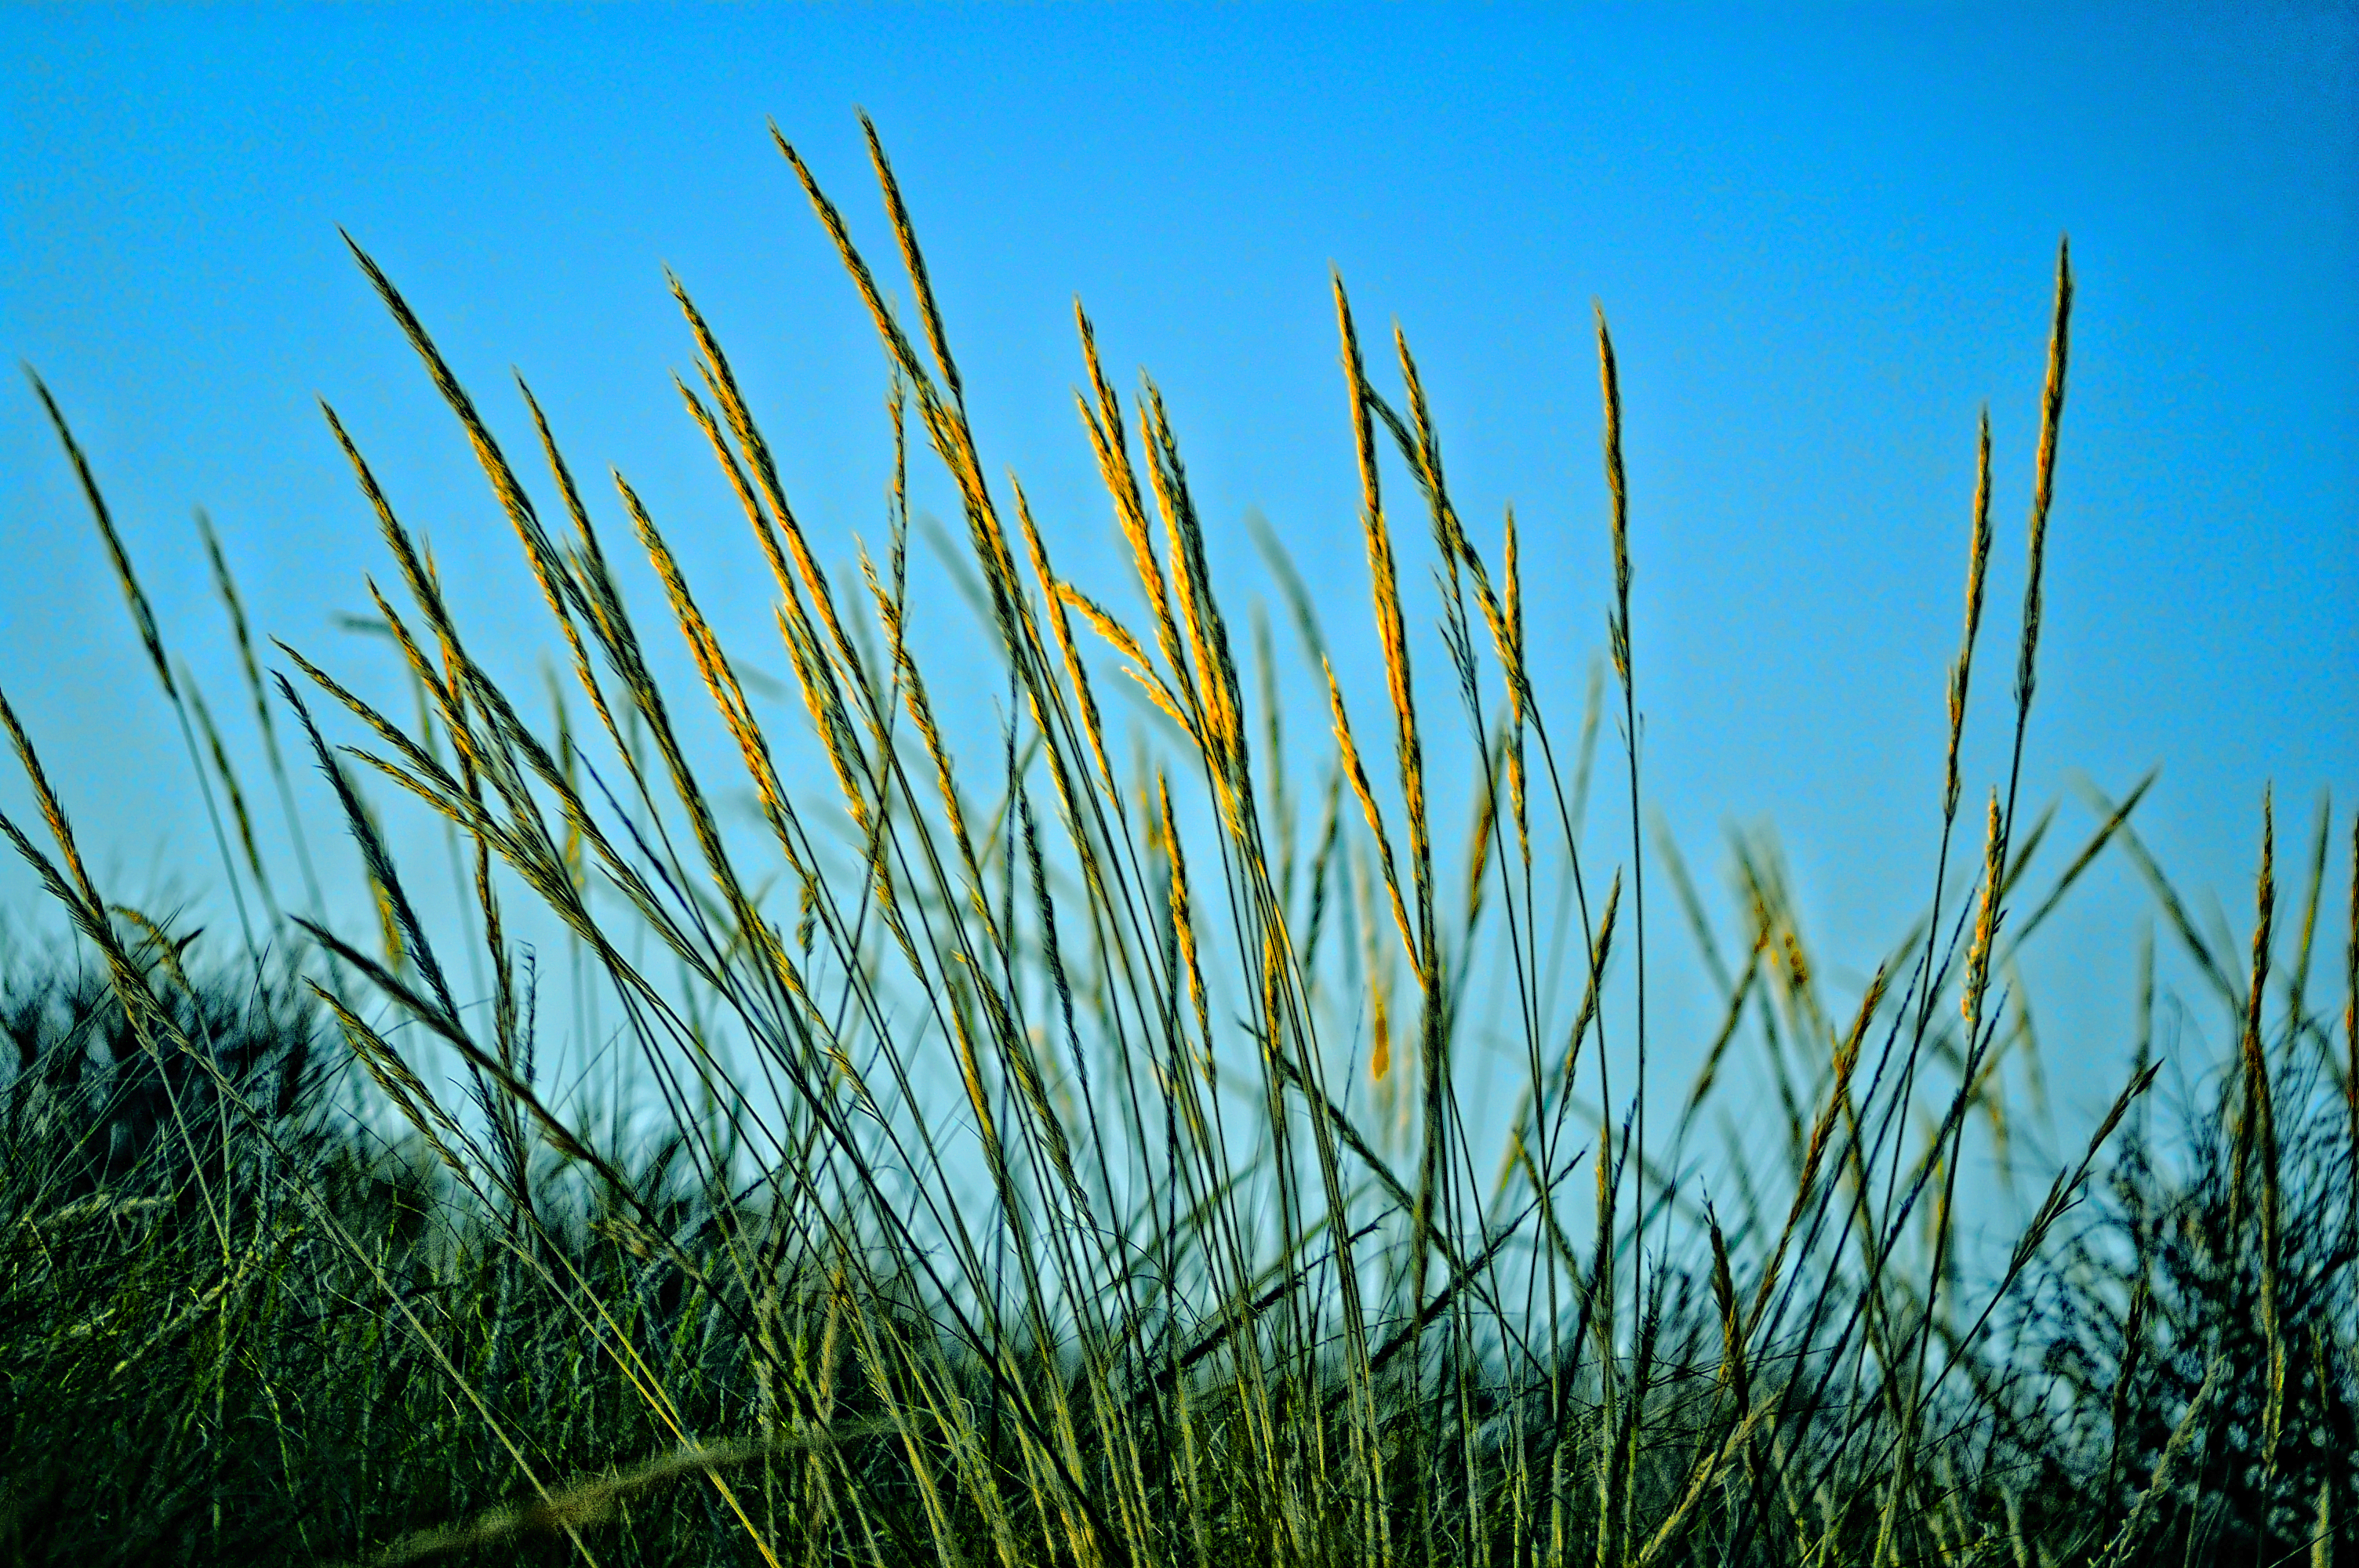
grass, plant, sky, field, prairie, grass family, plant stem, computer wallpaper, phragmites